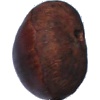
Label: Chestnut 1